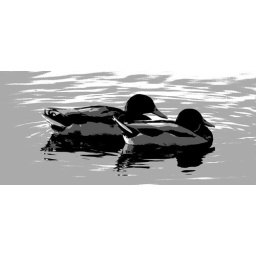
ducks shot in the evening on my local lake